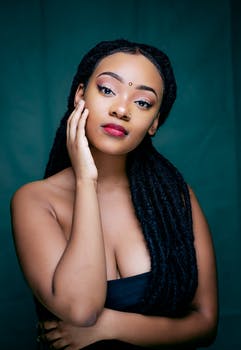
Label: No Watermark